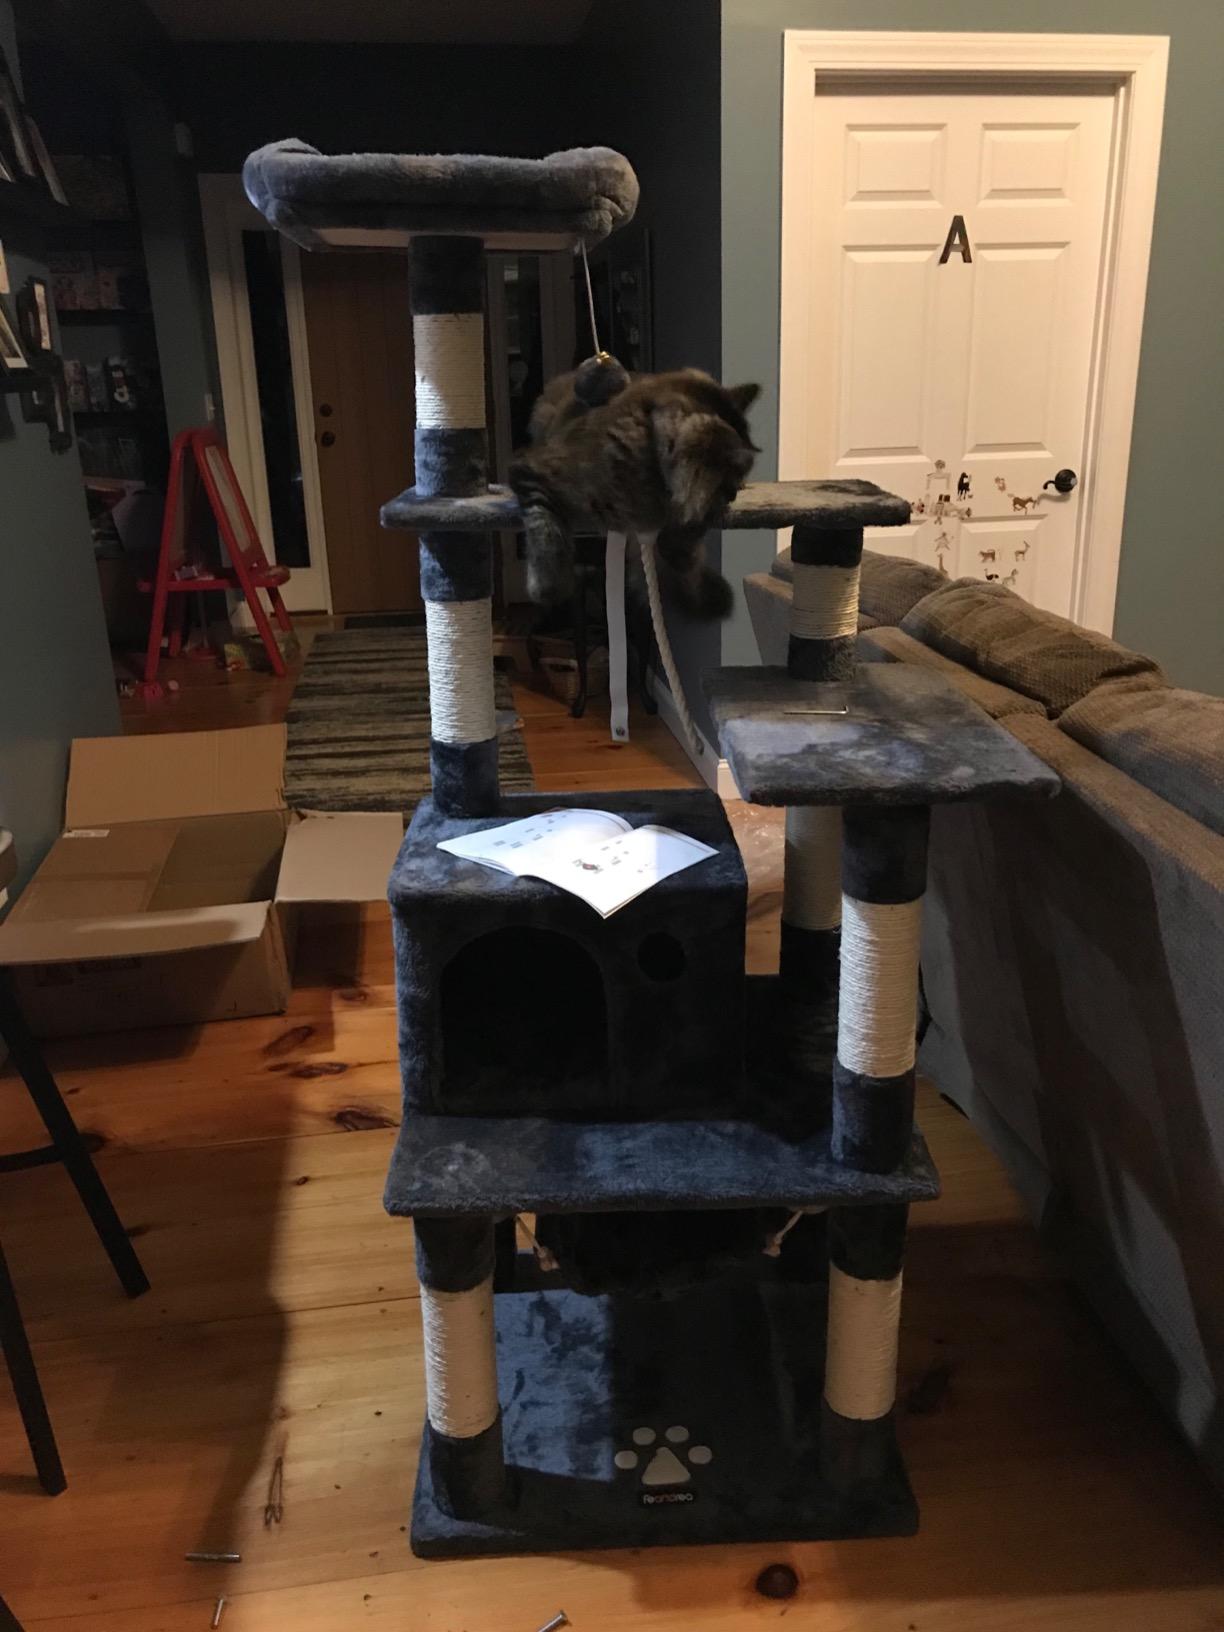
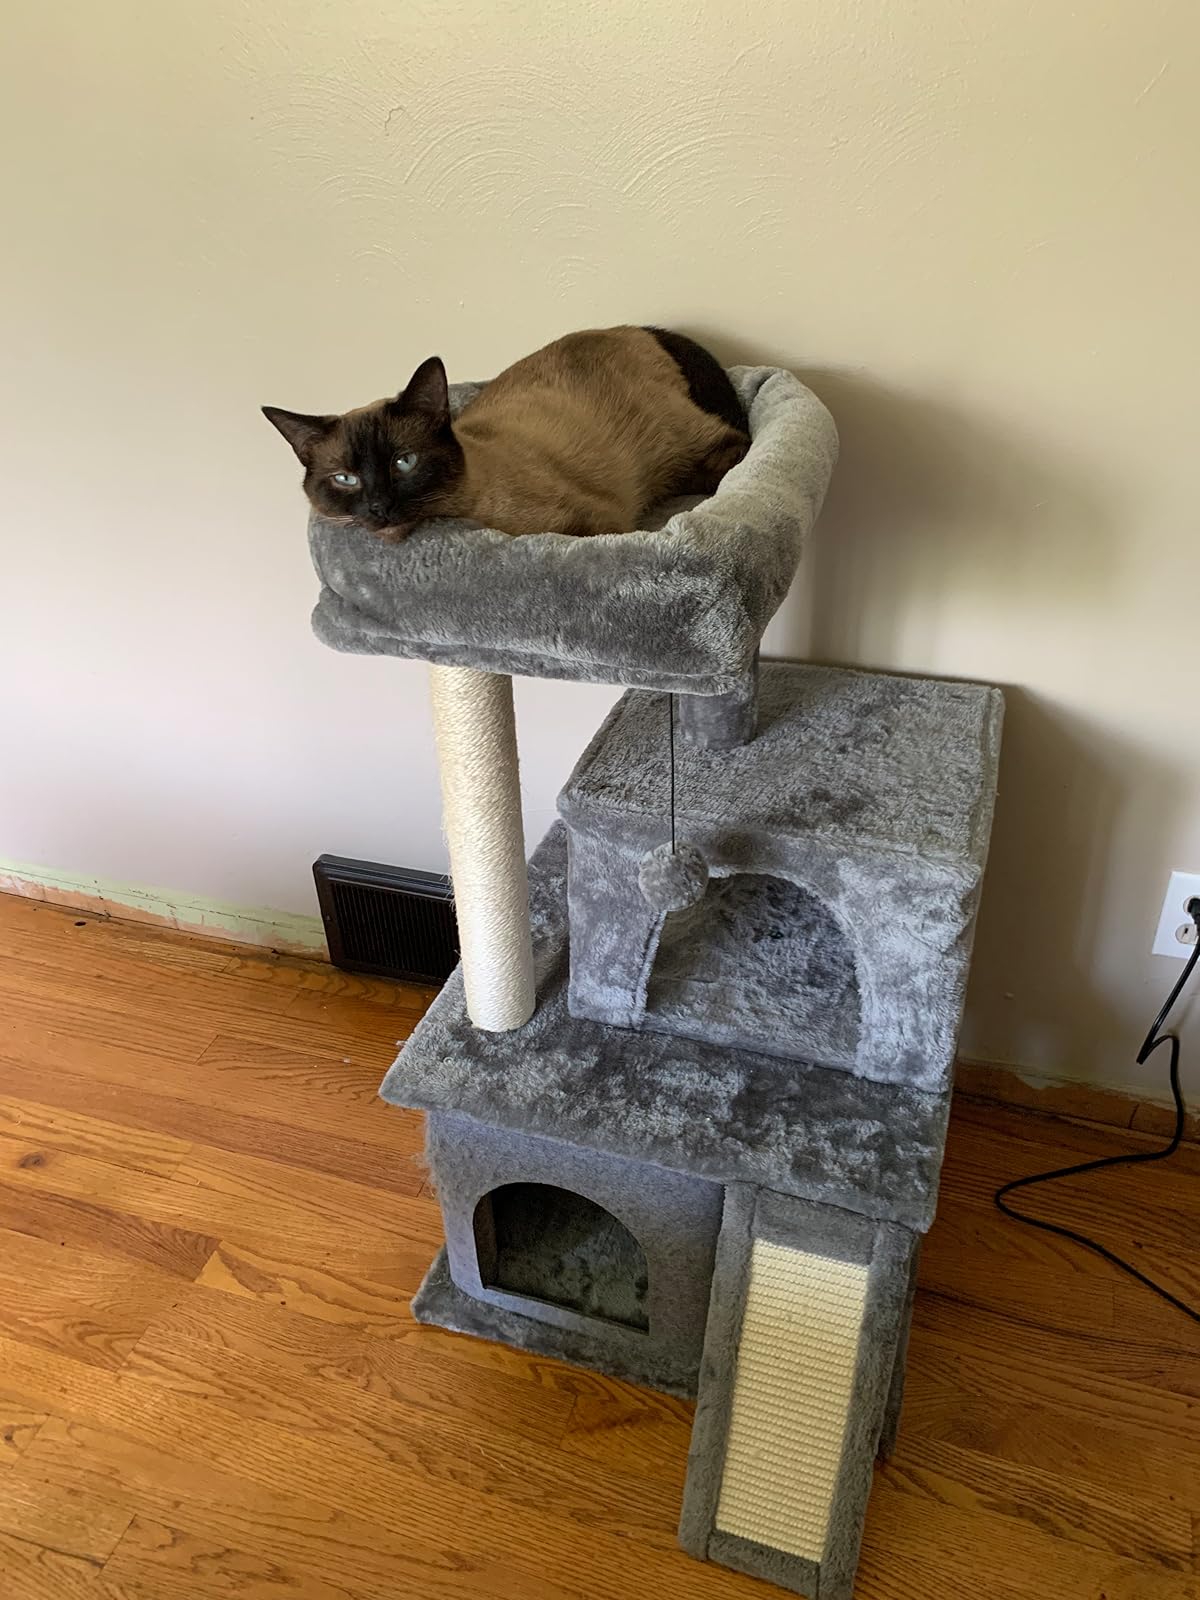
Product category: items_cat tree
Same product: no